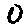
Label: 0